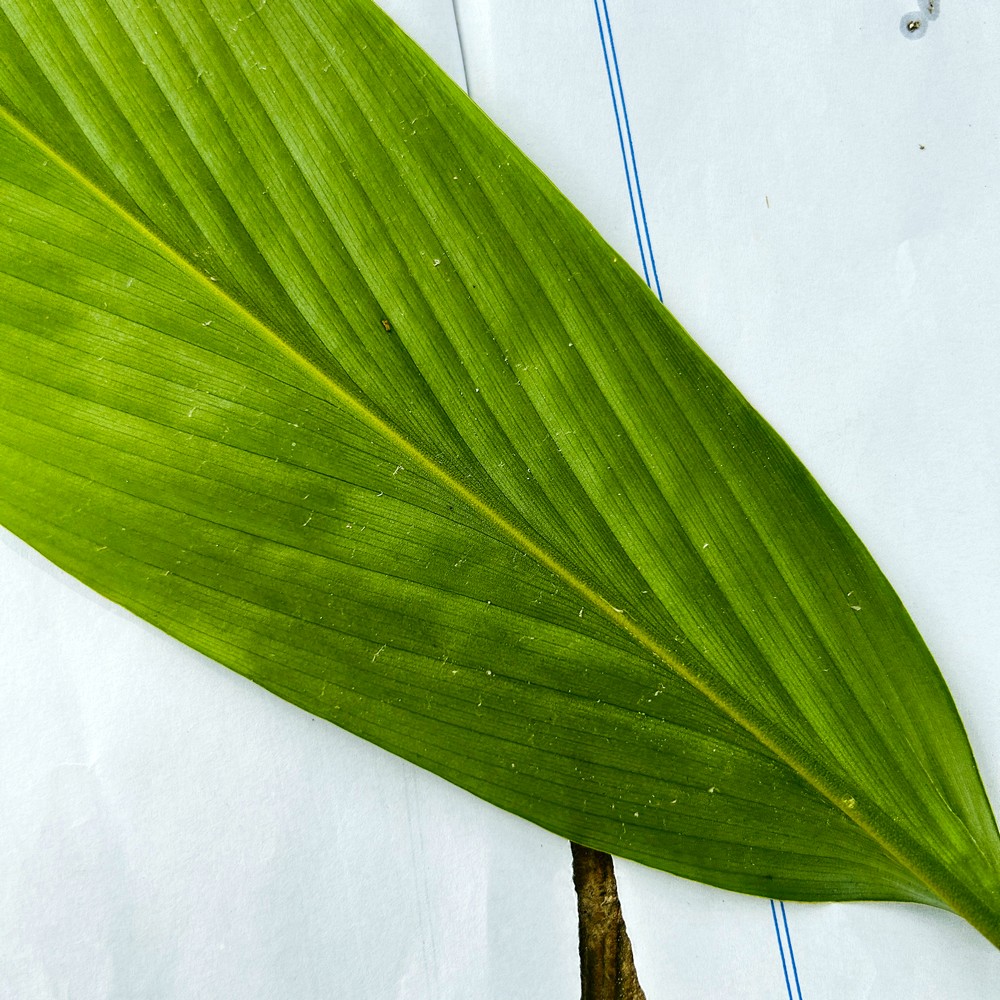
Label: Healthy Leaf